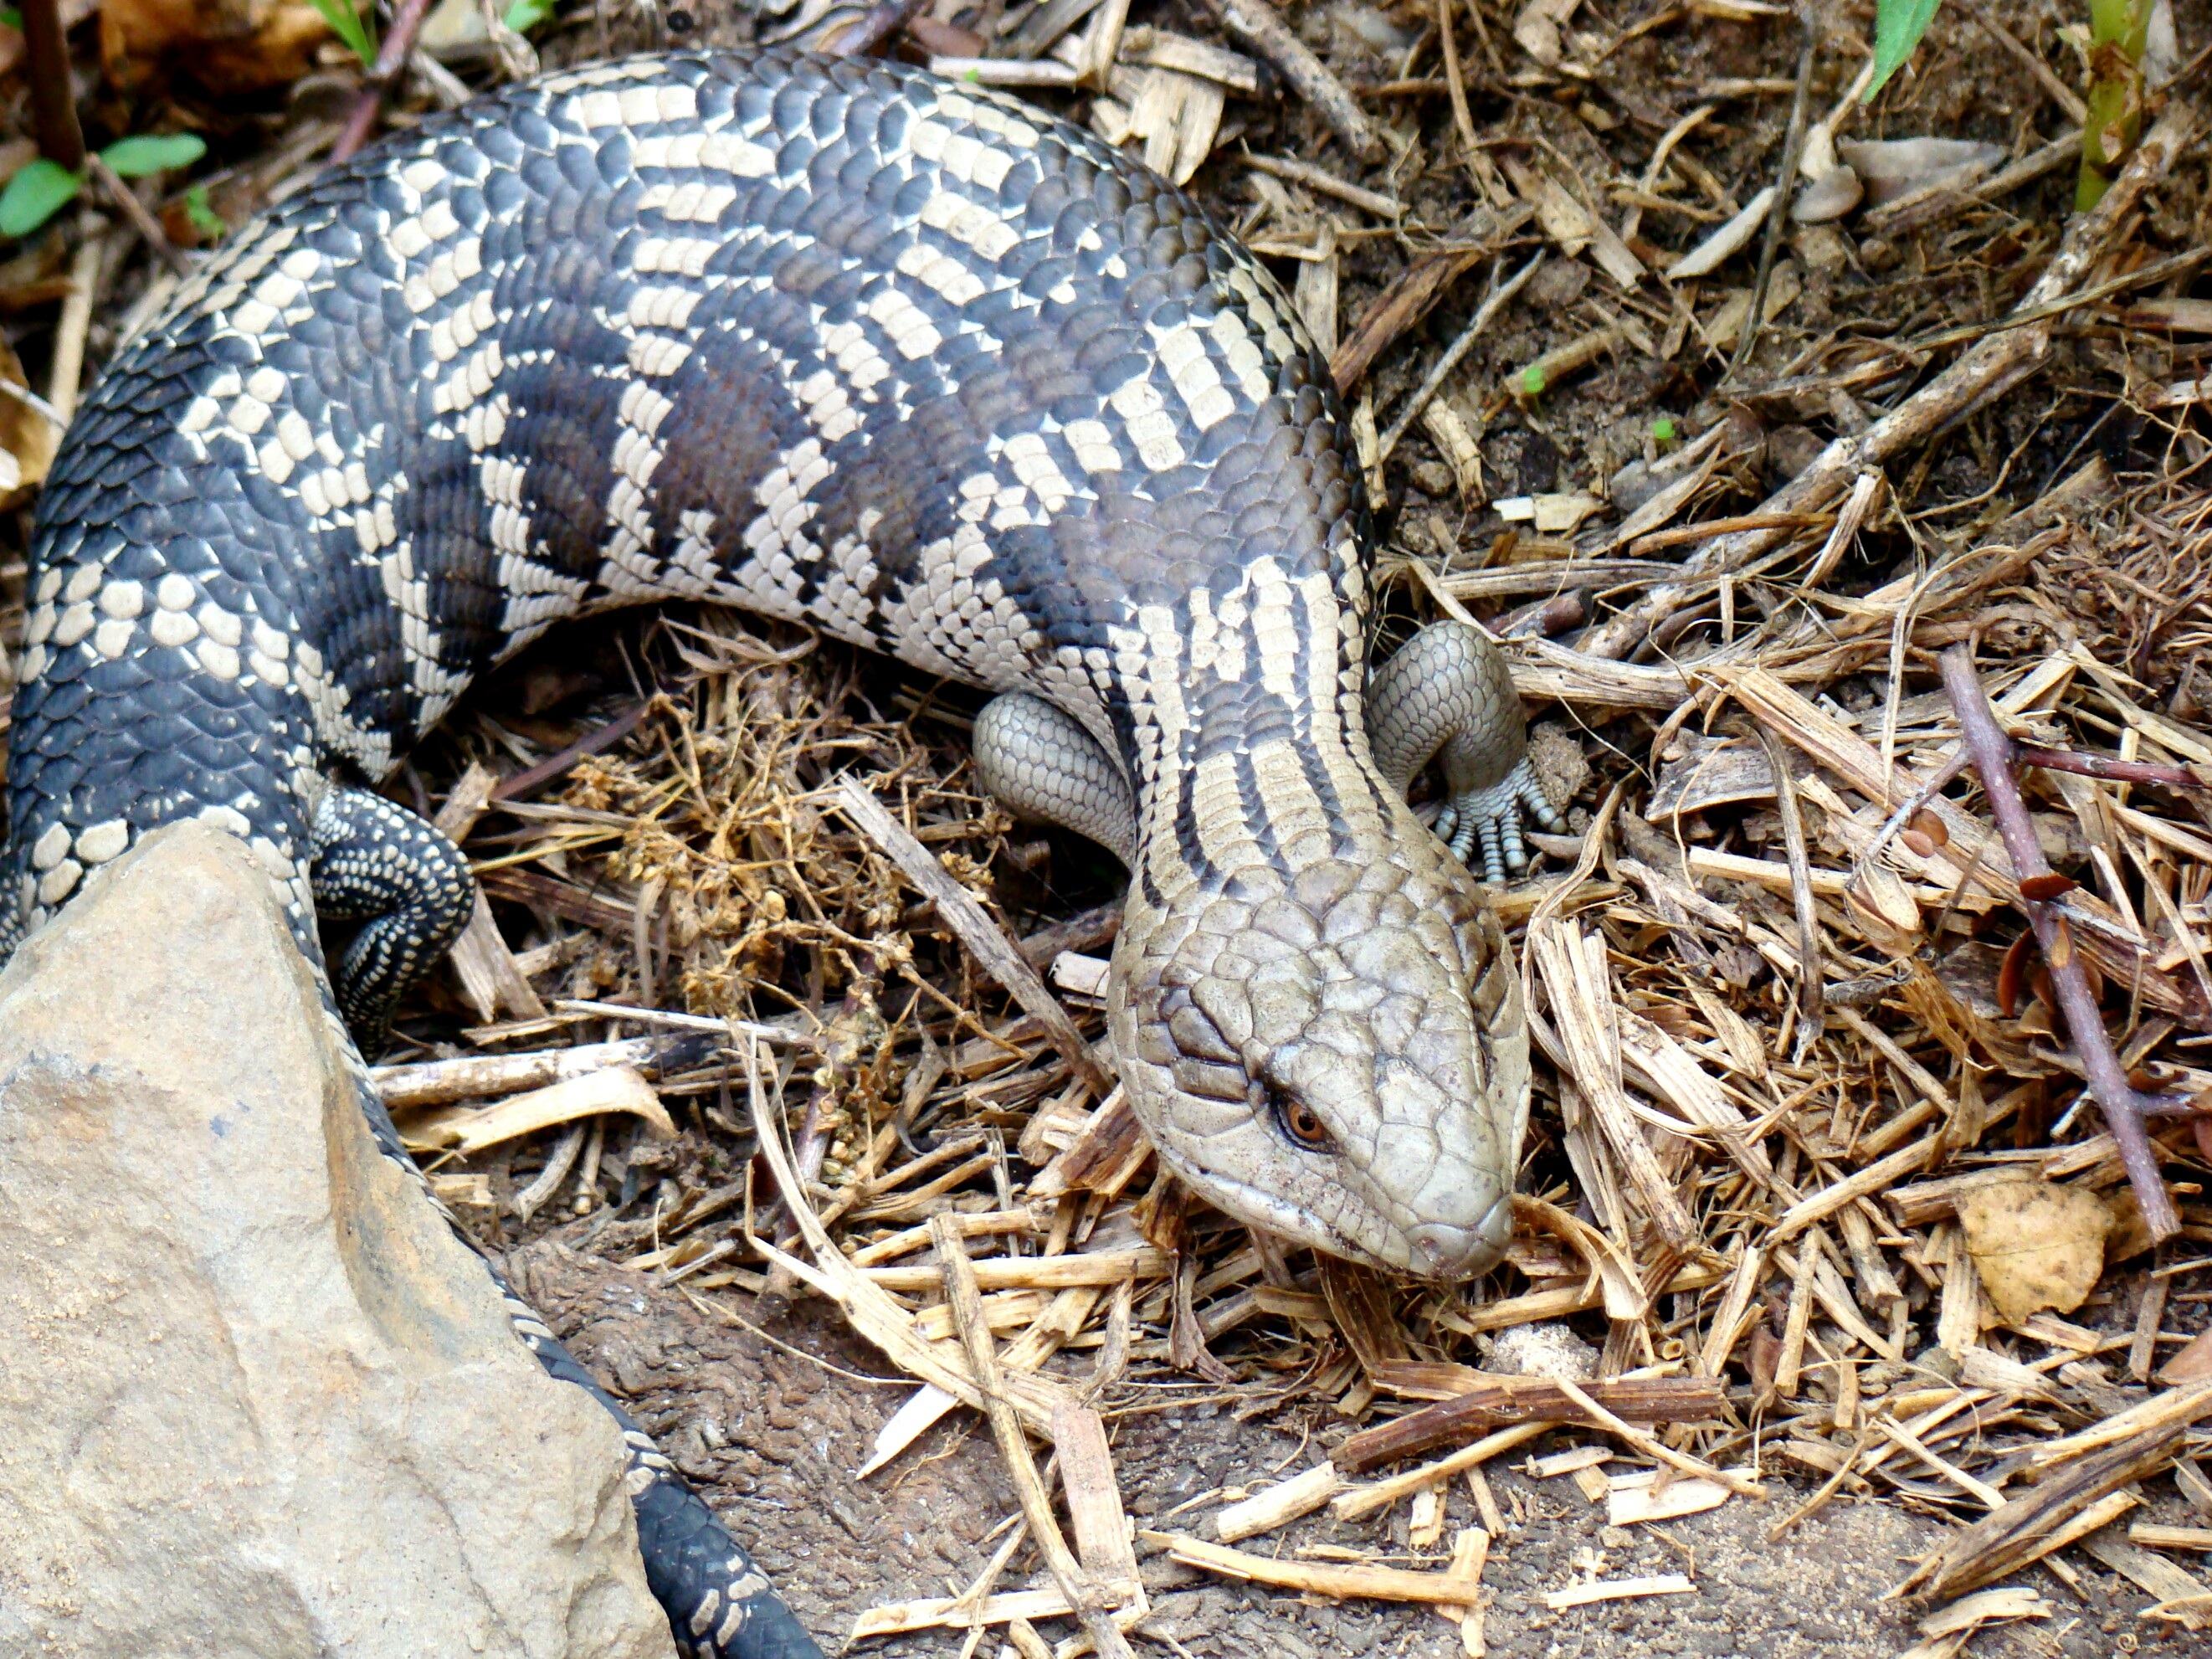
wildlife, reptile, fauna, lizard, snake, vertebrate, skink, serpent, lacerta, south australia, garter snake, colubridae, scaled reptile, lacertidae, hognose snake, eastern blue tongue, blue tongue lizard